Distrust

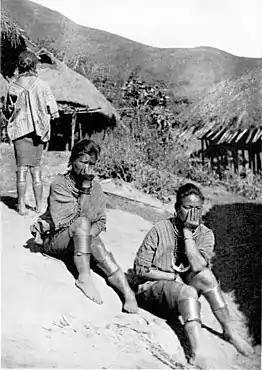
Aboriginal women showing distrust of the photographer

Distrust is a formal way of not trusting any one party too much in a situation of grave risk or deep doubt. It is commonly expressed in civics as a division or balance of powers, or in politics as means of validating treaty terms. Systems based on distrust simply divide the responsibility so that checks and balances can operate. The phrase "trust, but verify" refers specifically to distrust.